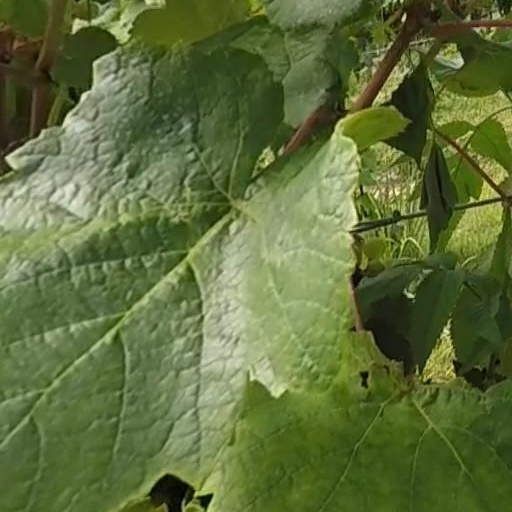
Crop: grape